Hispanics in the United States Coast Guard

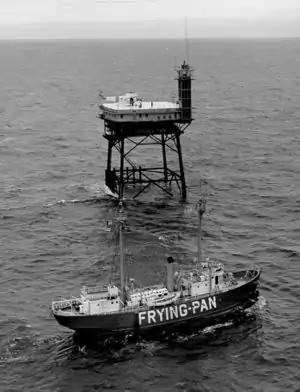
"Frying Pan" Lightship No. 115

Lieutenant Junior Grade Clarence Samuels, born on Bohio, Panama, enlisted in the Coast Guard on July 16, 1920, and became a naturalized citizen of the United States on July 21, 1923. On May 12, 1939, he was appointed a chief photographer's mate becoming not only the first Hispanic of African descent photographer in the Guard, but also only the second photographer in the entire history of the service. On July 29, 1944, he assumed command of Lightship No. 115, operating in the Panama Sea Frontier. Thus, he became the first admitted Hispanic of African descent to command a cutter, as well as the first one to be an officer-in-charge of a Coast Guard vessel during wartime. Samuels entered the Coast Guard as a seaman 2nd Class and reached the rank of lieutenant (as a part of the massive demobilization of the Coast Guard following the end of hostilities, his lieutenancy was revoked and he was dis-rated to chief photographer's mate). Samuels retired from the Coast Guard on September 1, 1947.